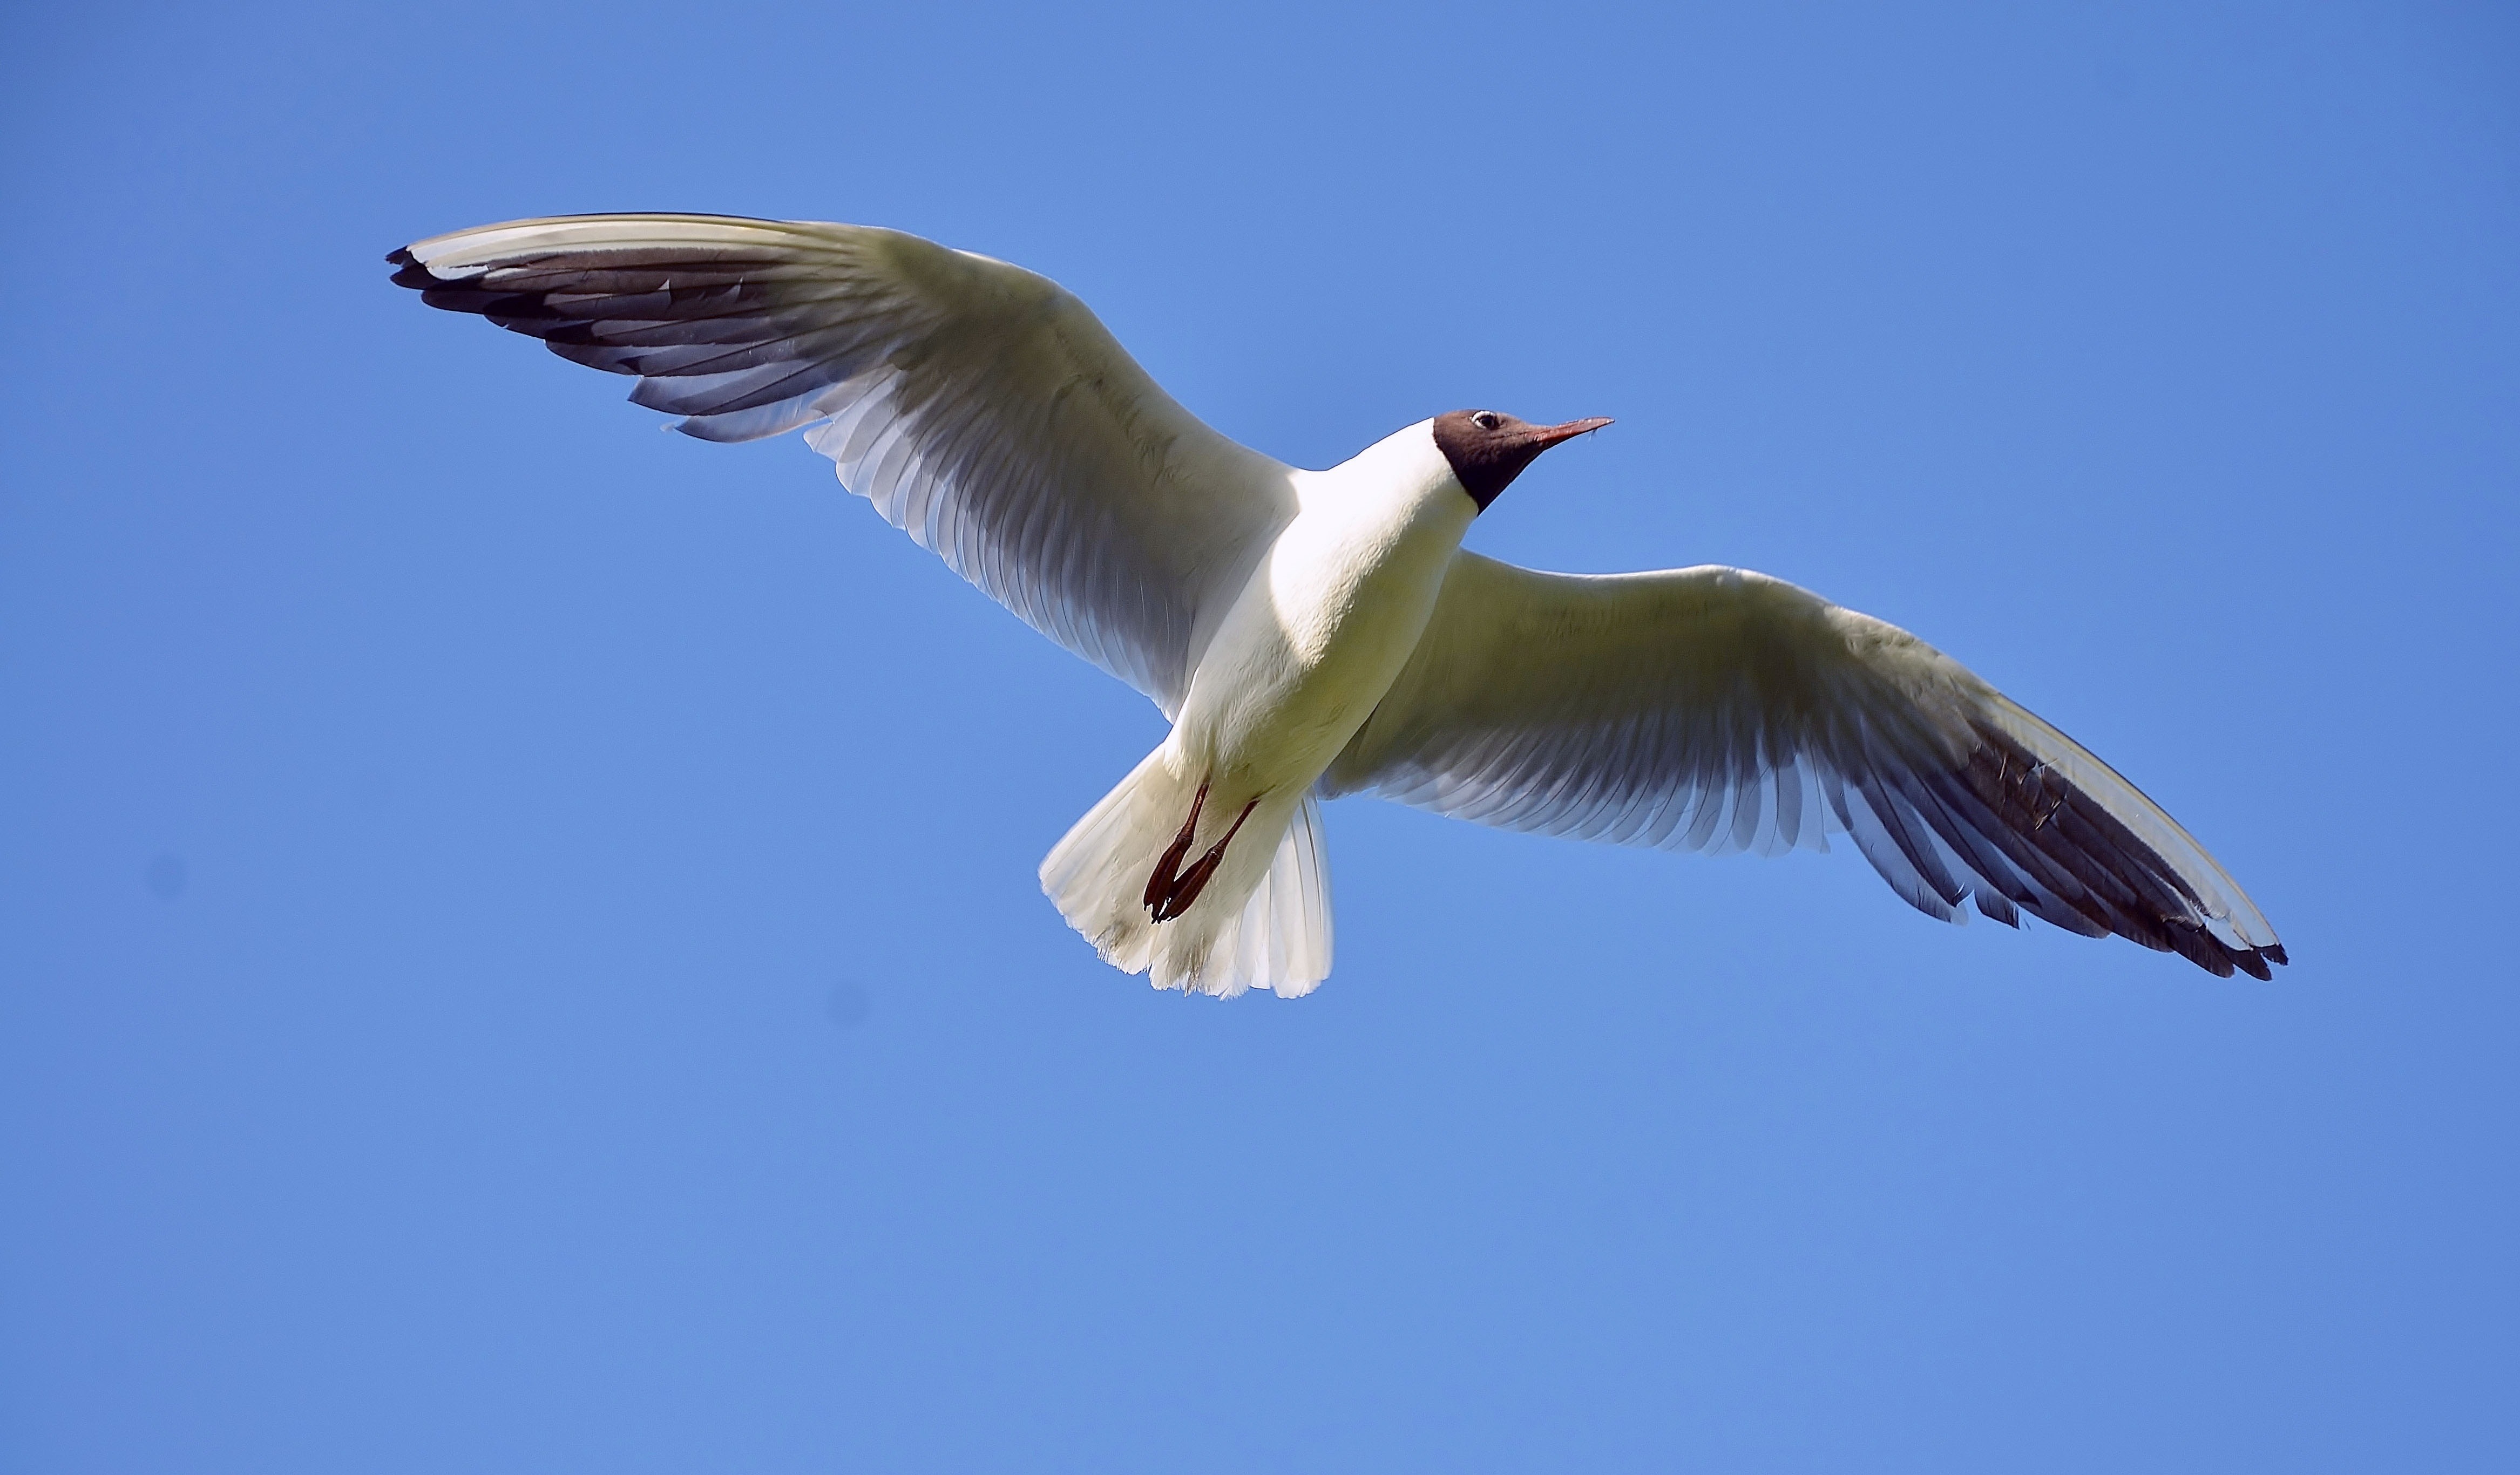
sea, bird, wing, sky, white, seabird, seagull, gull, beak, flight, gray, fauna, blue sky, photos, vertebrate, albatross, charadriiformes, european herring gull